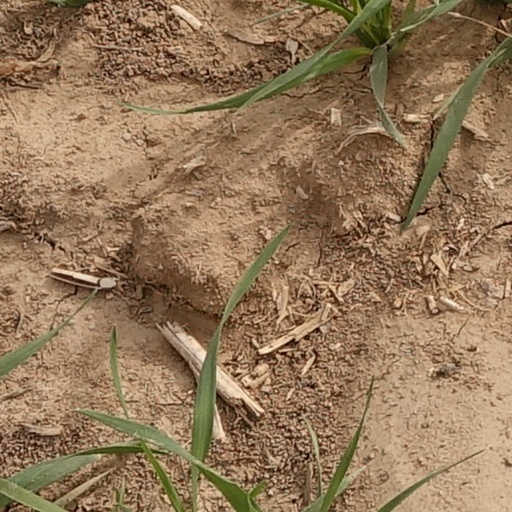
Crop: wheat